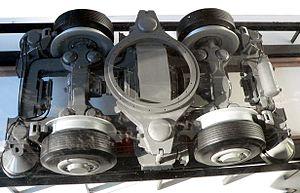
Un bogie est un chariot situé sous un véhicule ferroviaire, sur lequel sont fixés les essieux. Il est mobile par rapport au châssis du véhicule et destiné à s'orienter convenablement dans les courbes.
Le matériel roulant du métro de Paris a connu de nombreuses évolutions depuis l'ouverture de sa première ligne le 19 juillet 1900. En 2011, huit types de matériels circulent sur le réseau parisien, quatre sur pneumatiques et quatre sur roues en fer. Depuis la création de la RATP en 1949, les chiffres qui suivent ces lettres désignent généralement soit l'année de conception, soit l'année d'appel d'offres du matériel.
Un métro sur pneumatiques est un métro dont le déplacement des trains est assuré par des roues équipées de pneus circulant sur deux lés de piste parallèles, se différenciant du matériel ferroviaire classique dont le roulement est assuré par des roues en acier circulant sur deux rails parallèles.